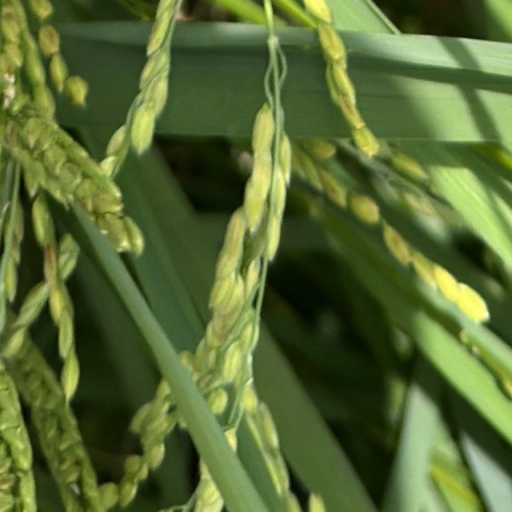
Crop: rice